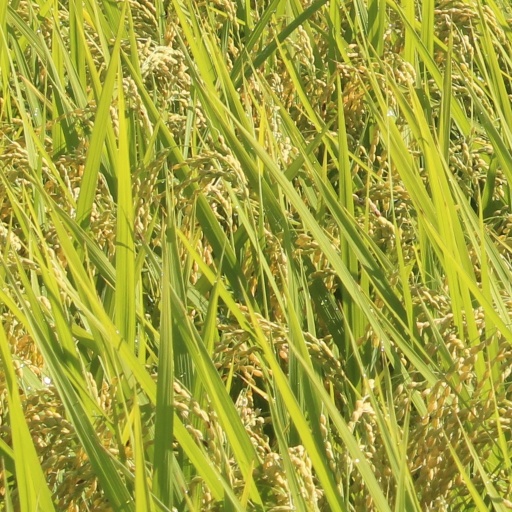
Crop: rice